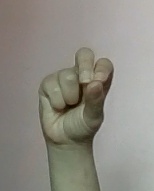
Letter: gaaf